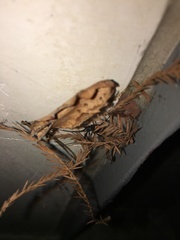
Species: Lactrodectus_hesperus